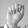
ASL letter: A